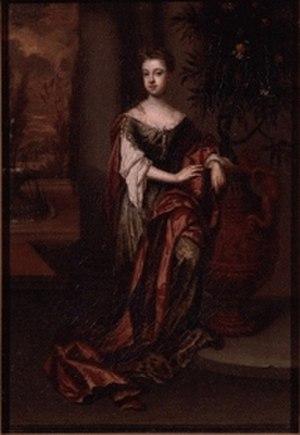
Diana de Vere, duchesse de St Albans est une aristocrate britannique. Elle est la maîtresse de la garde-robe de Caroline, princesse de Galles, de 1714 à 1717. Elle est aussi l'un des Beautés de Hampton Court de Marie II d'Angleterre.